Pelican

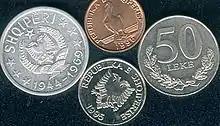

The pelican ("henet" in Egyptian) was associated in Ancient Egypt with death and the afterlife. It was depicted in art on the walls of tombs, and figured in funerary texts, as a protective symbol against snakes. "Henet" was also referred to in the Pyramid Texts as the "mother of the king" and thus seen as a goddess. References in nonroyal funerary papyri show that the pelican was believed to possess the ability to prophesy safe passage in the underworld for someone who had died.